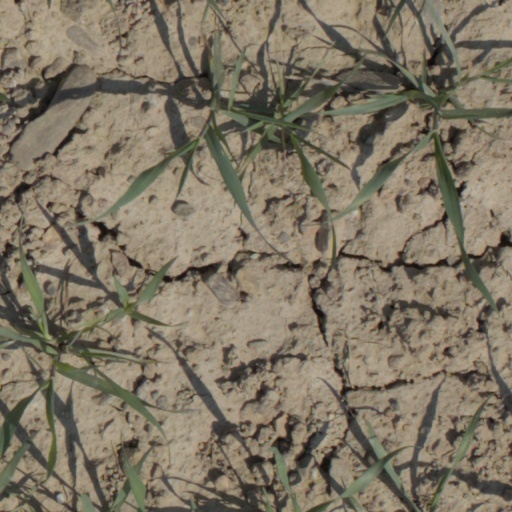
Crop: wheat